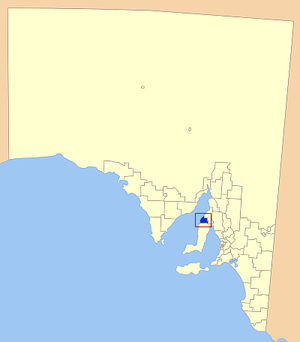
Le district de la Copper Coast est une zone d'administration locale située dans la péninsule de Yorke en Australie-Méridionale en Australie.